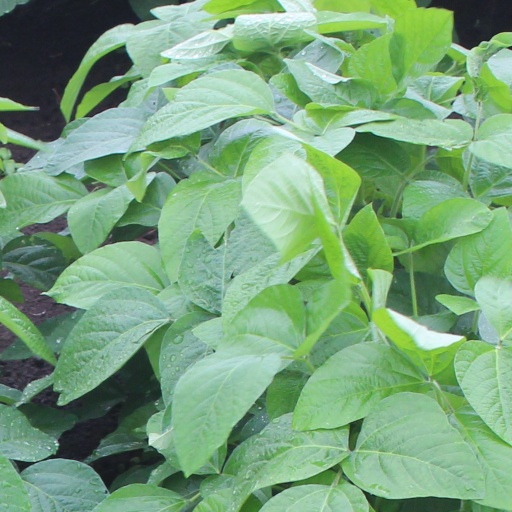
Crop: soybean